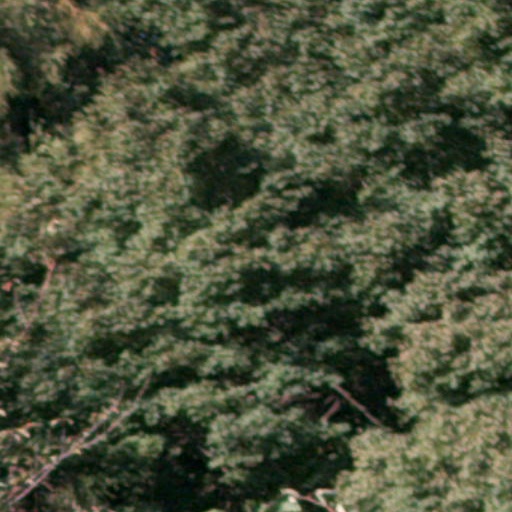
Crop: cassava